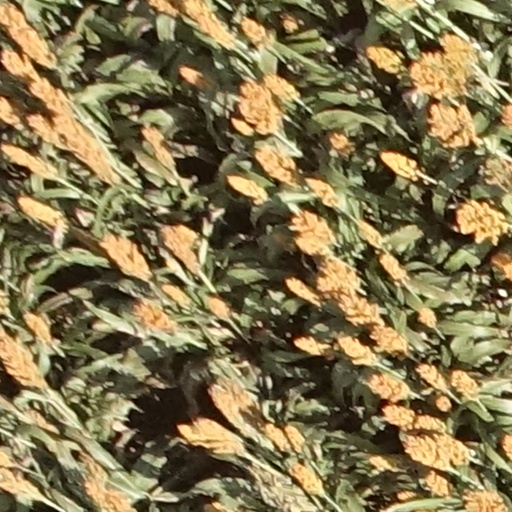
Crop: sorghum